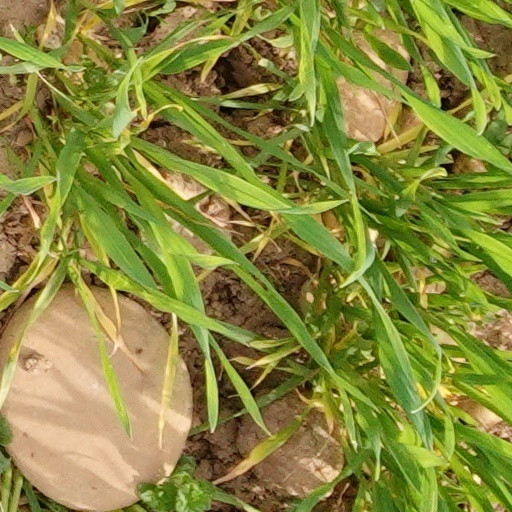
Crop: wheat